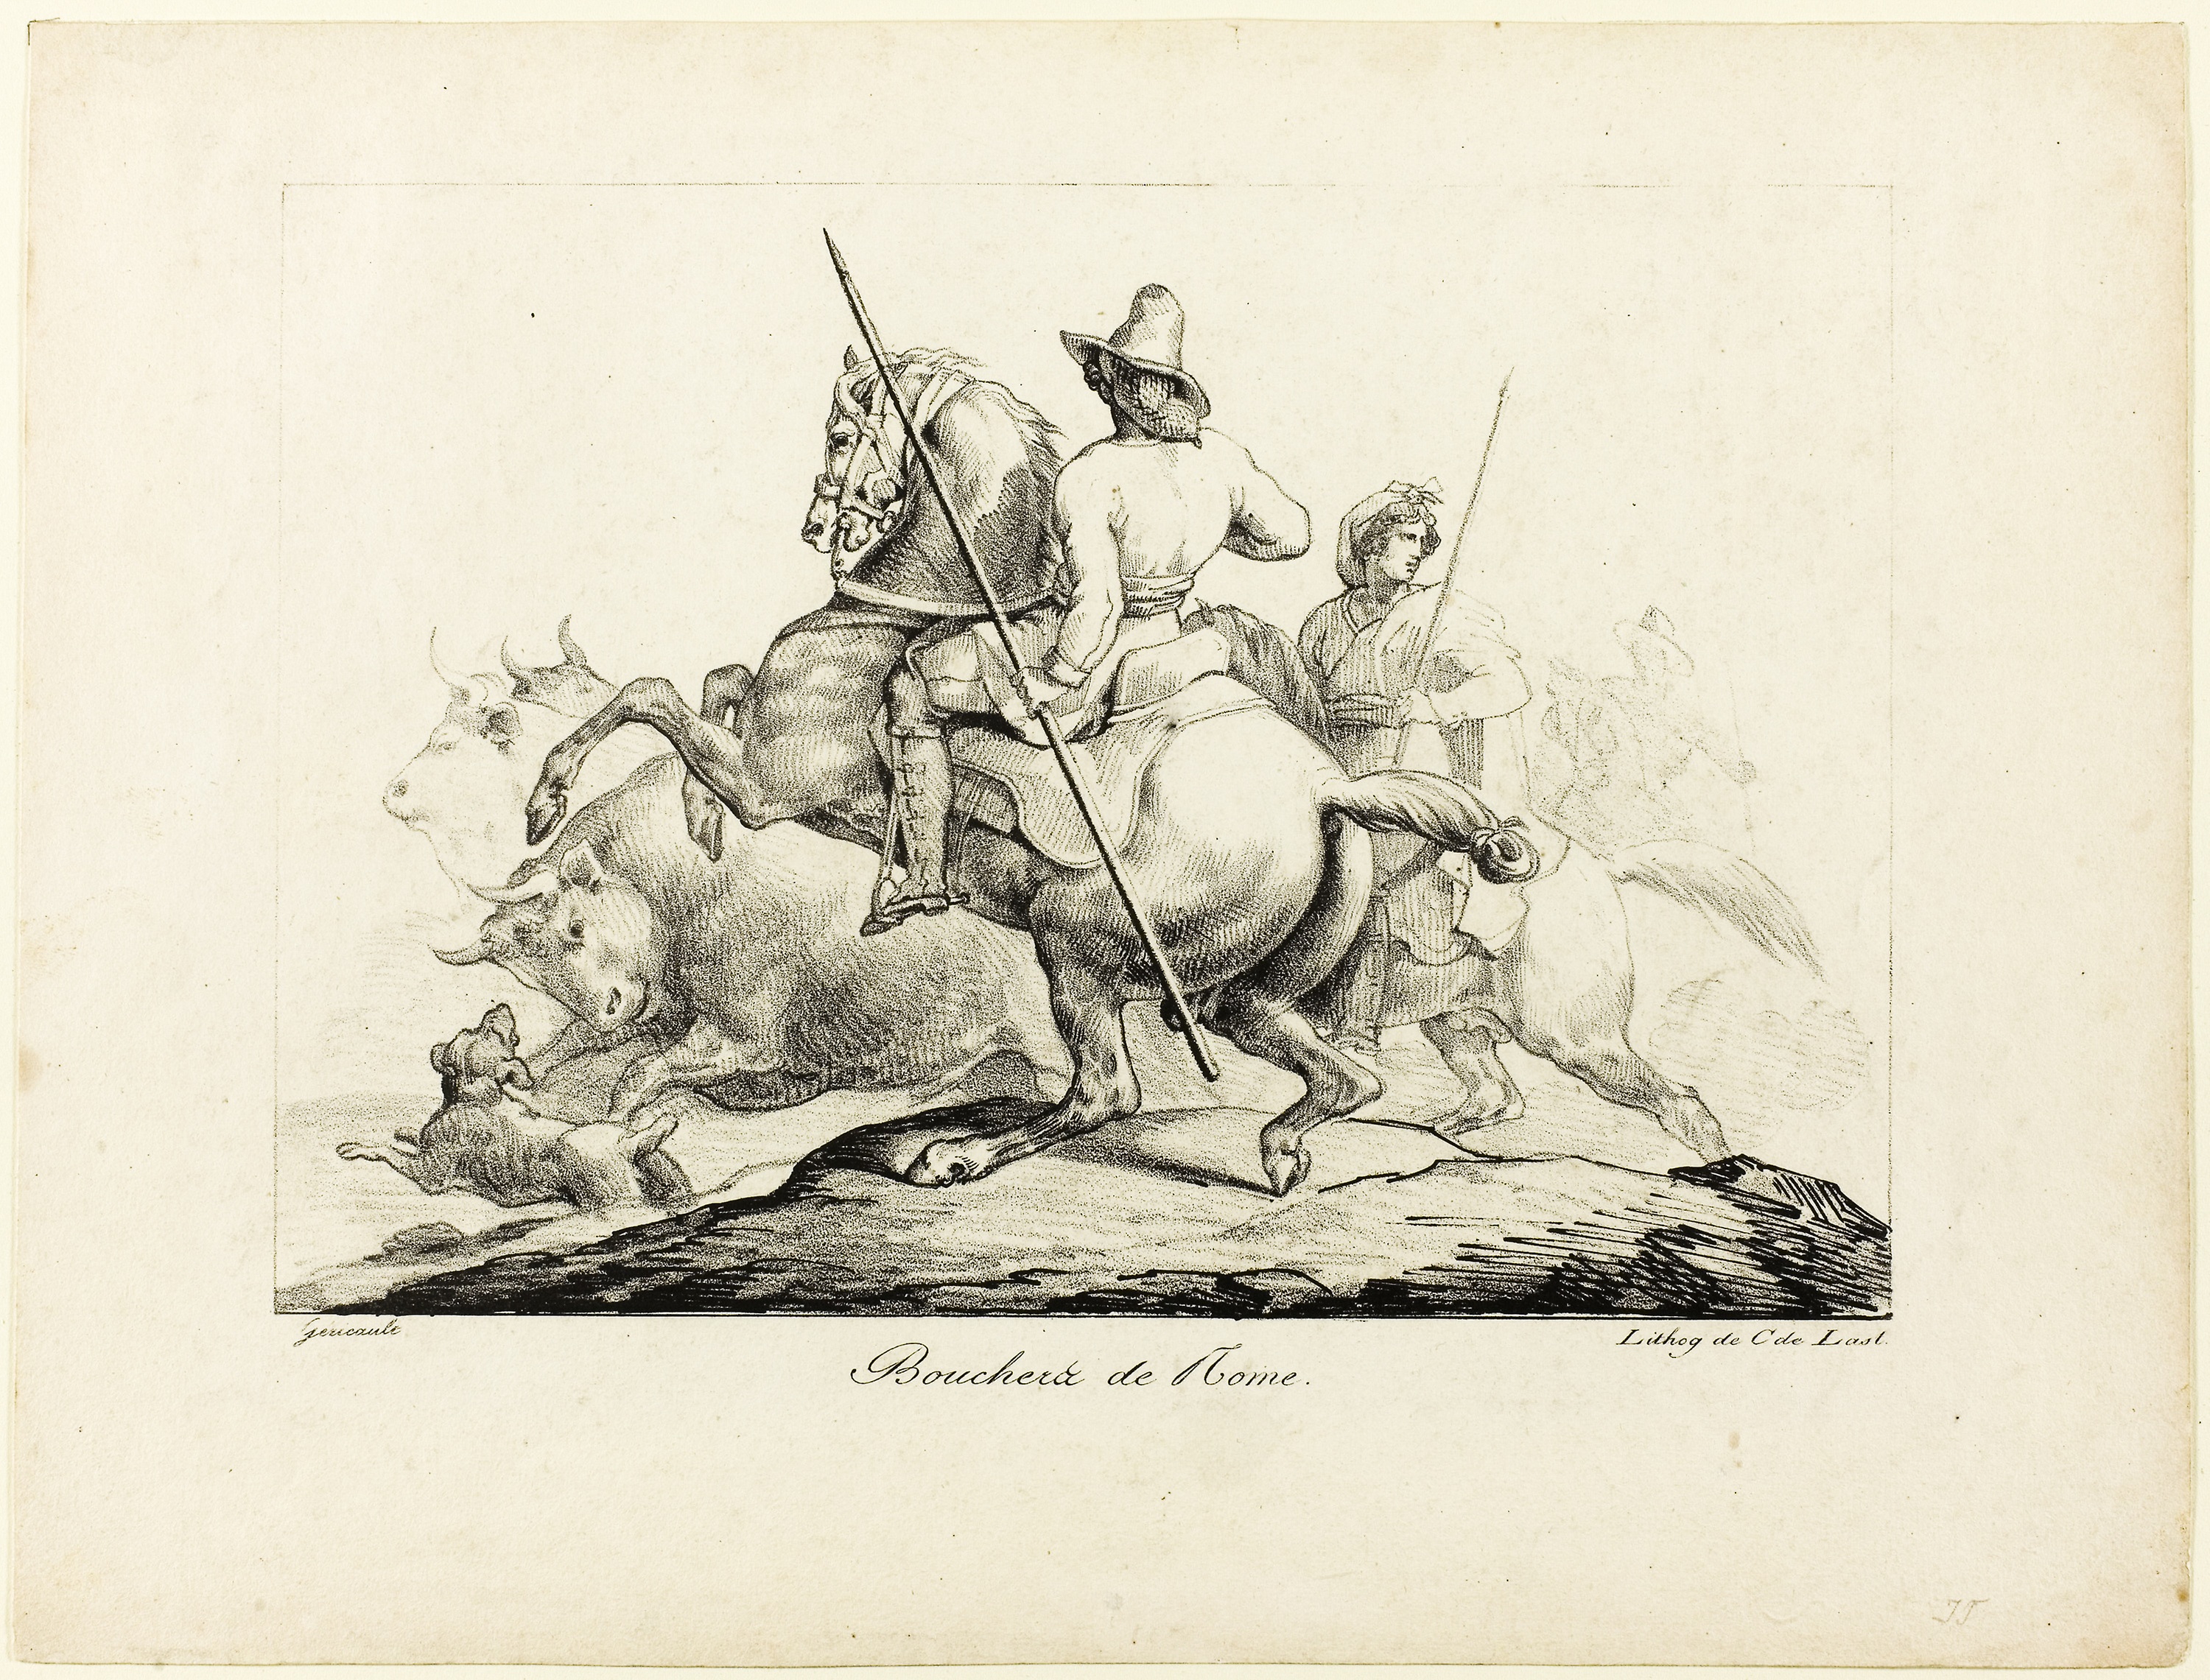
art, illustration, drawing, history, artwork, printmaking